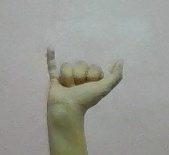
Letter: ya